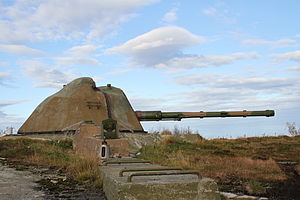
Harstad / Seværdigheder
Harstad er en bykommune i Troms og Finnmark fylke i Norge. Kommunen omfatter den nordøstlige del af Hinnøya. Harstad grænser til Tranøy i nordøst, Andøy i nordvest, Kvæfjord i vest og Tjeldsund i syd. I sydøst forbinder Tjeldsundbroen Hinnøya med Skånland og fastlandet over Tjeldsundet, og i øst ligger Vågsfjorden, hvor Harstad grænser til Ibestad.